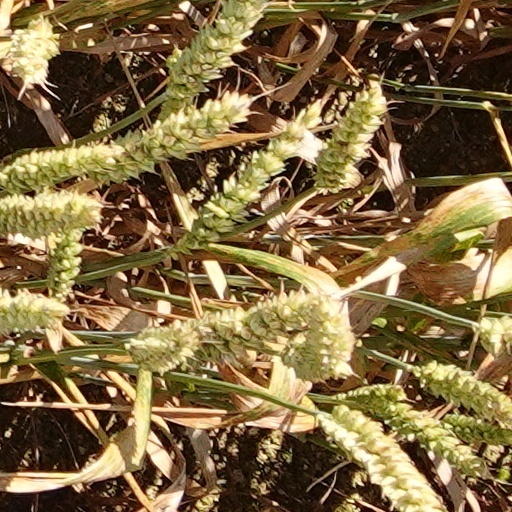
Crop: wheat